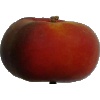
Label: Nectarine Flat 1